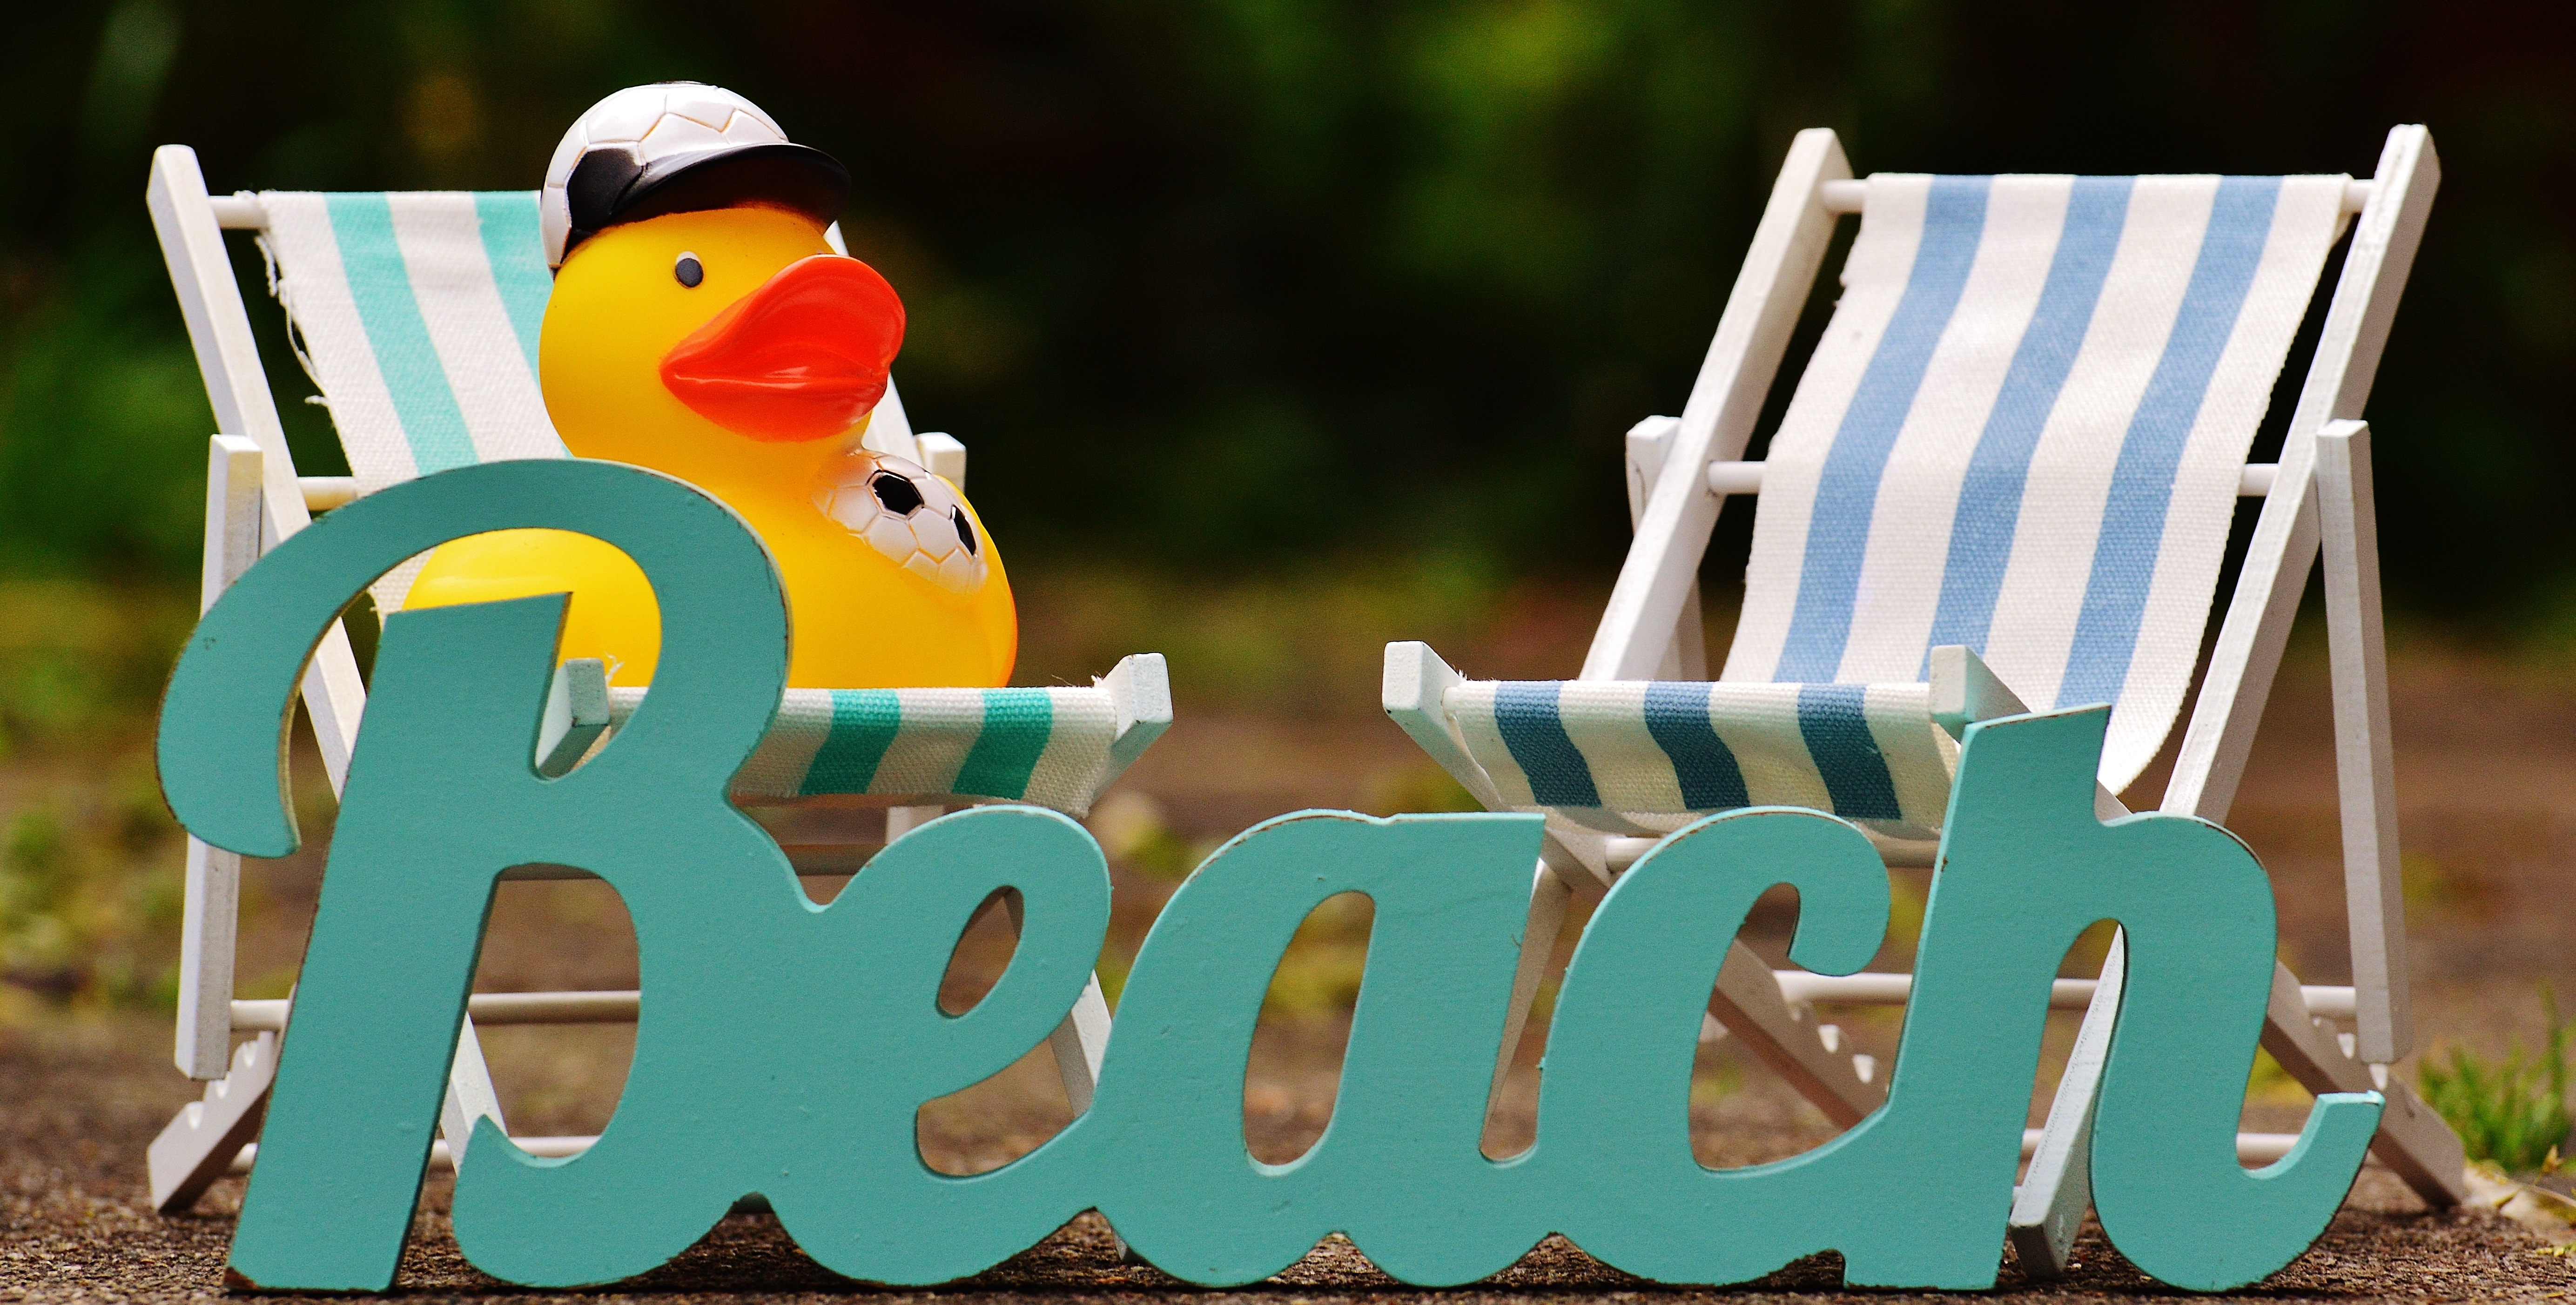
beach, sea, bird, sun, summer, relax, holiday, blue, leisure, font, relaxation, resort, holidays, deck chair, water bird, distant, recovery, sun loungers, rubber duck